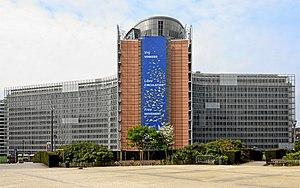
Bâtiment Berlaymont, Comission européen